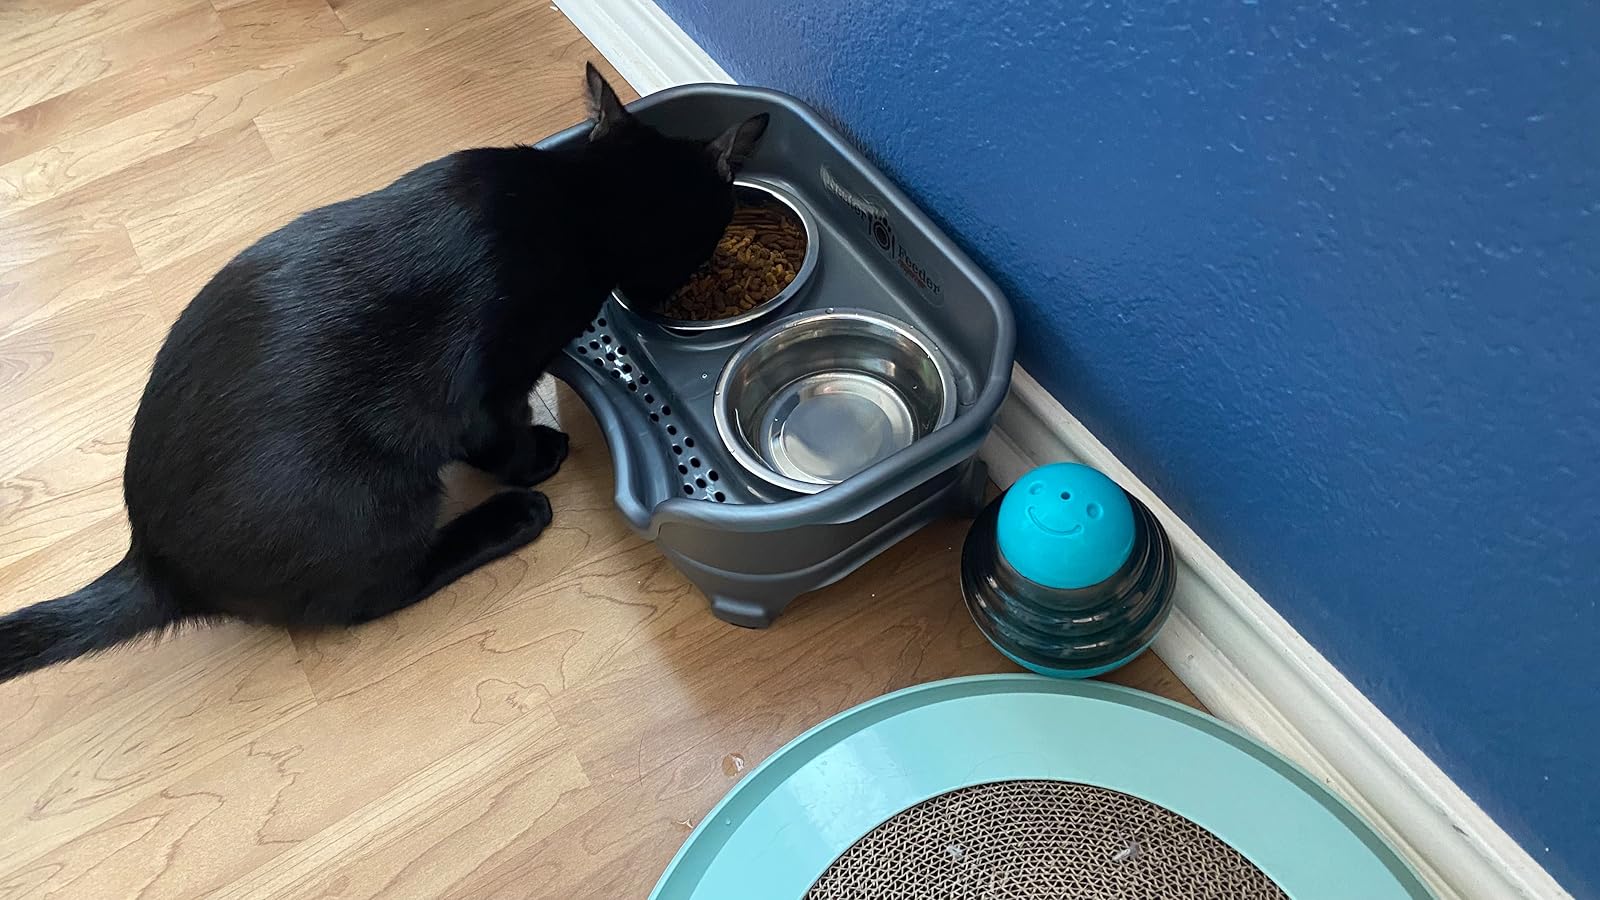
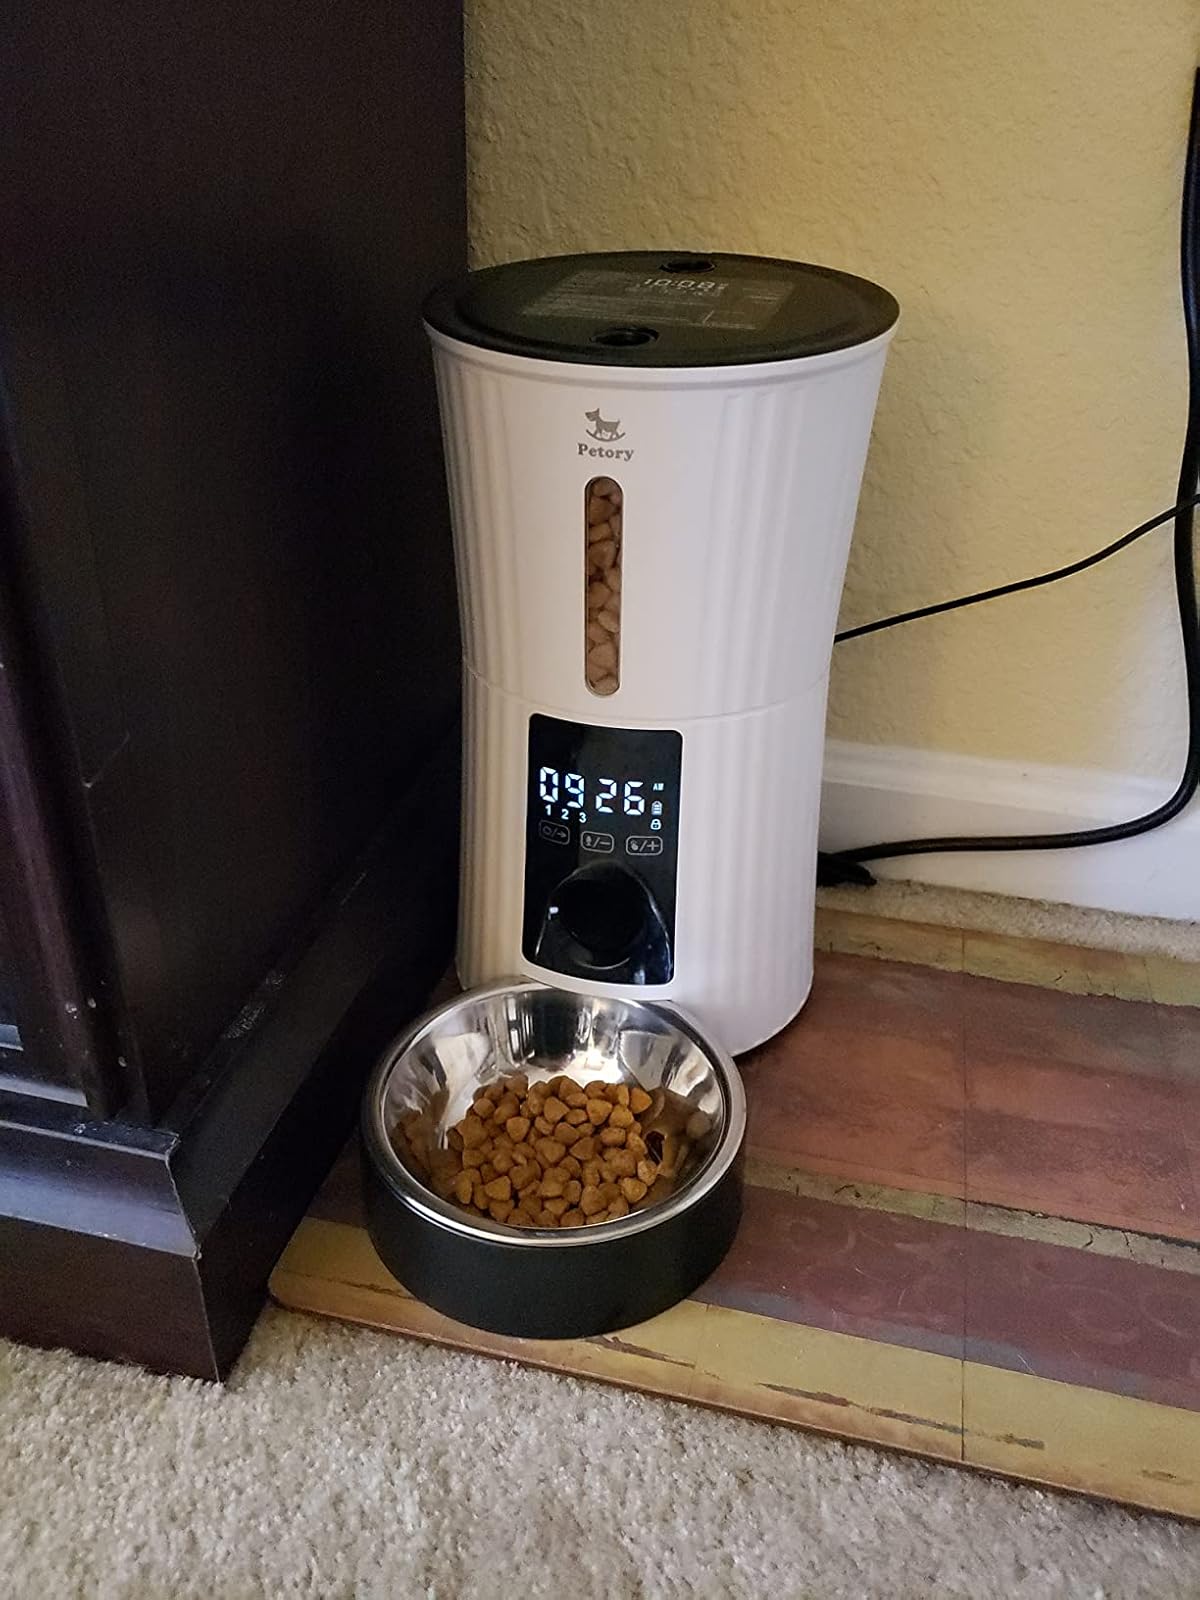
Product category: items_feeder
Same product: no